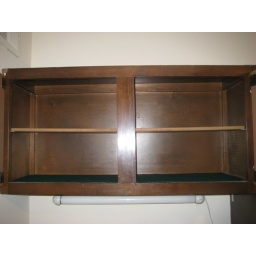
wall cabinet over sink 36' x 18&amp;quot;